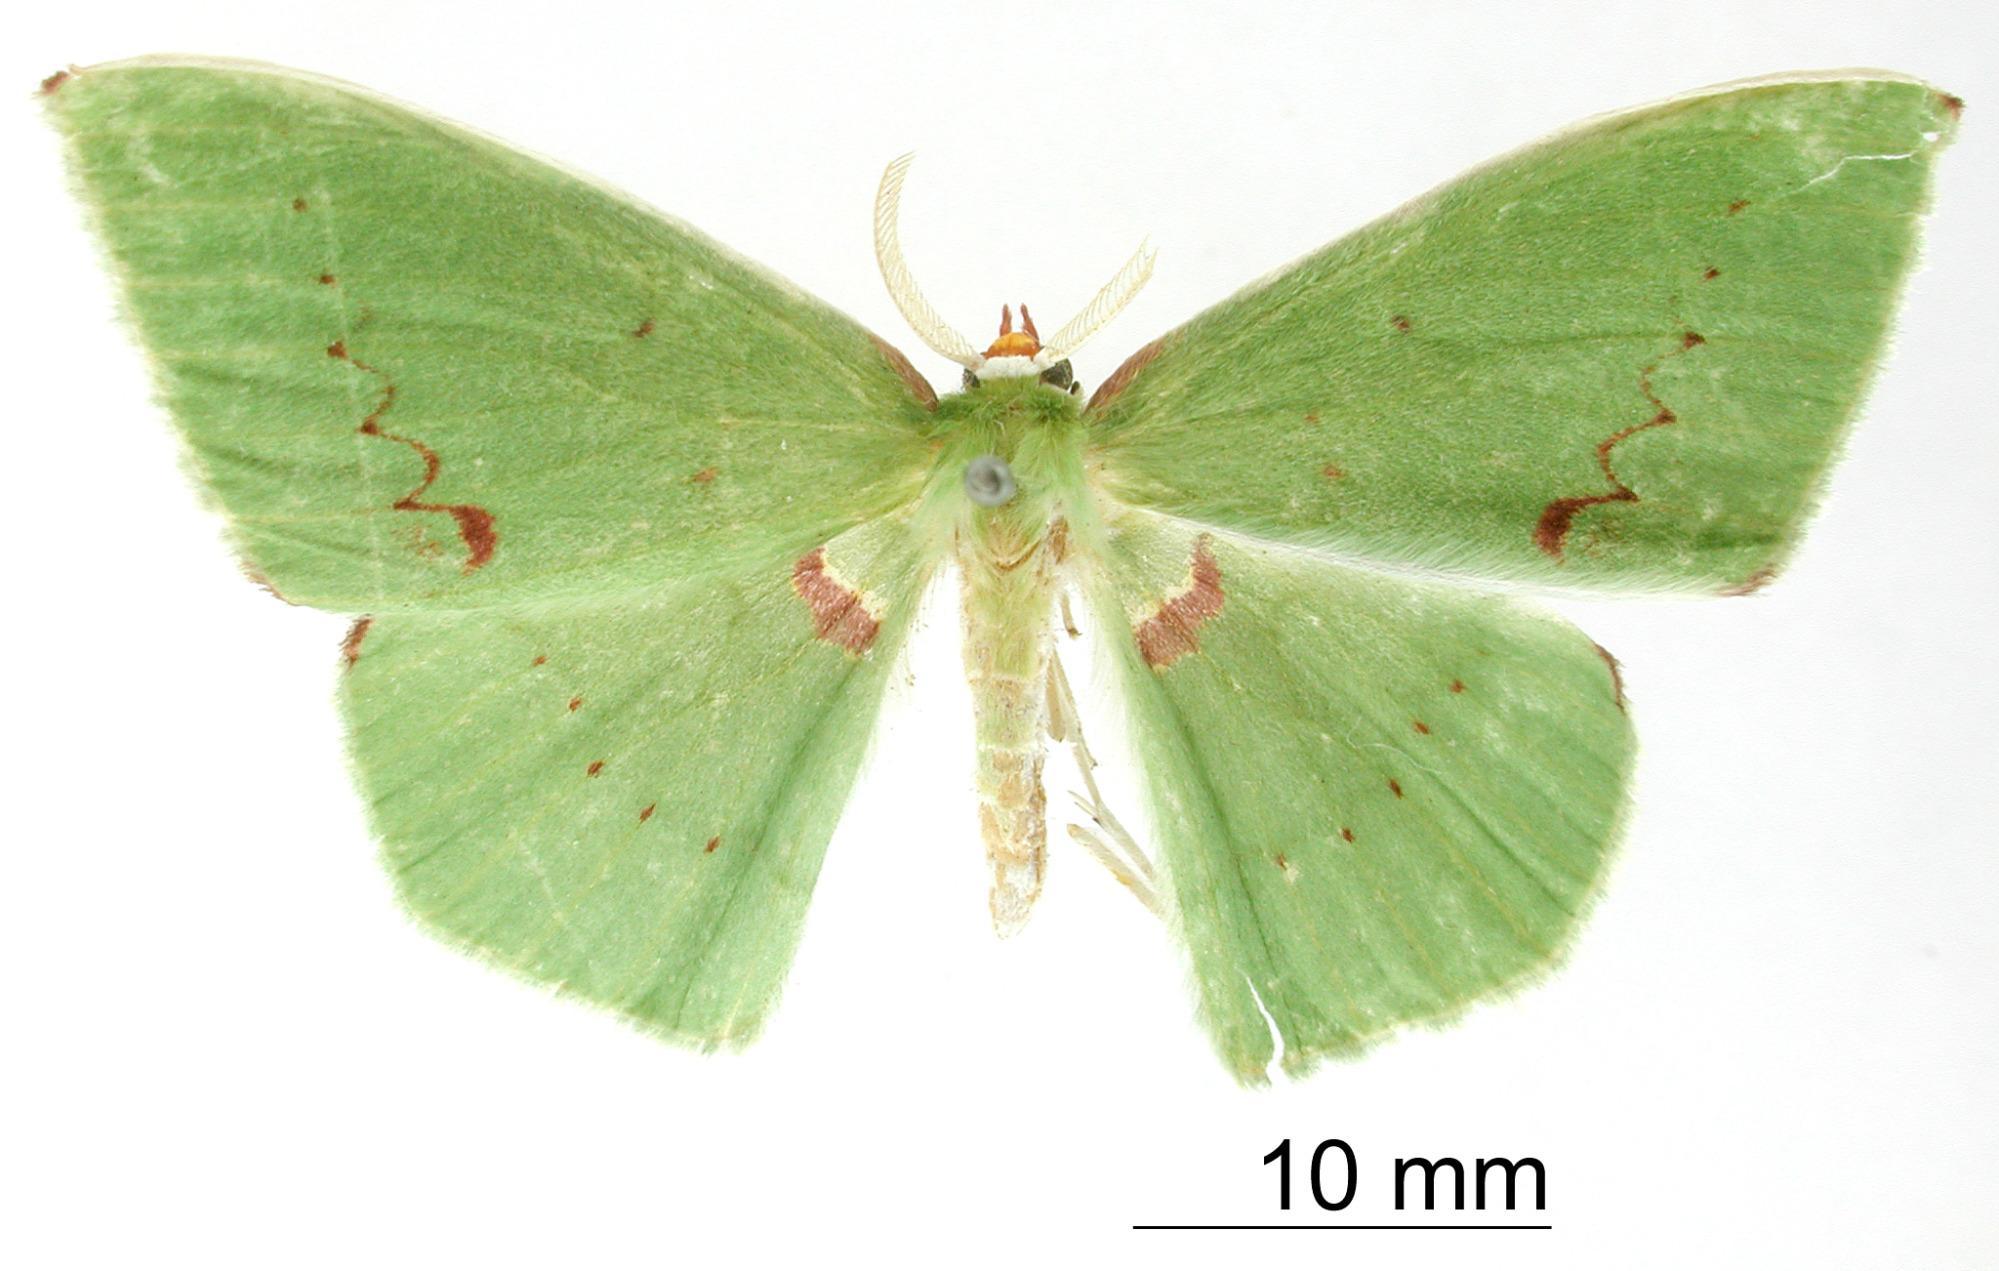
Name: Rhodochlora roseipalpis basicostalis
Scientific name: Rhodochlora roseipalpis basicostalis Dognin, 1900
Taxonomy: Animalia, Arthropoda, Insecta, Lepidoptera, Geometridae, Geometrinae
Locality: Environs de Loja, Loja, Ecuador
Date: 1890